Johor

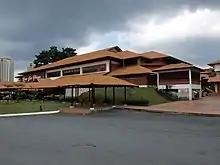
The Johor Heritage Foundation building in the state capital

The total industrial area in the state as of 2015 was or 0.75 per cent of the land in Johor. The state also houses Johor Corporation (JCorp), a state-owned conglomerate involved in various business activities in the state and overseas. Johor is also the largest agriculture output contributor in Malaysia. The main agricultural sectors in the state are palm oil plantations, rubber plantations, and produce. In 2015, land area used for agriculture in Johor covered , 60.15 per cent of the state, with other plantations including herbs and spices. In 2016, palm oil plantations covered (38.8 per cent of the total land area), making it the third largest plantation area in Malaysia after Sabah and Sarawak. Farmers' markets are used to distribute the agricultural produces which are located around the state. Johor is the biggest fruit producer in Malaysia, with a total fruit plantation area of and total harvesting area of . Approximately 532,249 tons of fruit was produced in 2016, with Segamat District having the largest major fruit plantation and harvesting area in the state with a total area of and , respectively, while Kluang District had the highest total fruit production at 163,714 tons. In the same year, Johor was the second biggest producer of vegetables among Malaysian states after Pahang, with a total vegetable plantation area of and a total harvesting area of . Kluang District also had the largest vegetable plantation and harvesting areas, with a total area of , and the highest total vegetable production at 60,102 tons.